Docimium

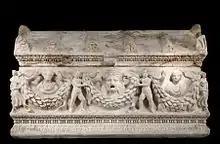
Sarcophagus dated between 150 and 180 in Dokimeion marble

Docimium, Docimia or Docimeium (Greek: and ) was an ancient city of Phrygia, Asia Minor where there were famous marble quarries. The exact site of Docimium was a matter of some dispute until recently; it is now fixed at the modern Turkish town İscehisar, in Afyonkarahisar Province.